Culture in Toronto

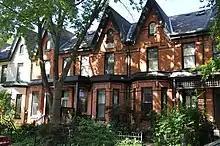
Victorian-era bay-and-gable homes, an architectural style unique to the city. Most houses in the neighbourhoods of the "old city" and its "inner ring" consist of pre-World War II homes.

Perhaps one of the most iconic and distinct Toronto offerings is the peameal bacon sandwich, normally on a Kaiser. Peameal bacon was originally developed by William Davies at the St. Lawrence Market. Some notable offerings of the sandwich are Paddington's Pump, Sausage King, and Carousel Bakery; coincidentally enough, all are located at St. Lawrence Market. Further east in Leslieville is Rashers, billed as North America's only bacon sandwich shop, recently opened and sells a peameal bacon sandwich that "Toronto Life" describes as "Toronto's iconic sandwich done right".